Succession of Henry IV of France

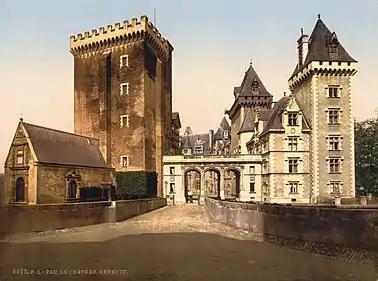
Château of Pau, where Henry of Navarre was born in 1553

Though most of the old Kingdom of Navarre was incorporated into Spain, the claim to the remaining part was retained by Queen Catherine (daughter of Magdalene of France), who married John, Count of Périgord, brother-in-law of Cesare Borgia and lord of vast lands in the southwest of France. John was chased out of Spanish Navarre by Ferdinand II of Aragon in 1512 and retreated to Navarre north of the Pyrenees, and the Navarrese "Cortes" (parliament) accepted annexation to Castile. The part that survived as an independent kingdom north of the Pyrenees, Lower Navarre, was united with the Viscountcy of Béarn in an independent kingdom. It was given a representative assembly by Catherine and John's son, Henry II of Navarre. By the time of Henry III of Navarre (the future Henry IV of France), the monarch of Navarre could call to arms 300 gentlemen and 6,000 footsoldiers from the kingdom.